Beach tennis

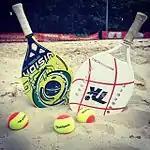
Beach tennis rackets and balls

Beach tennis emerged in Italy in the early 1970s when tennis players on vacation in Lido degli Estensi, in the Ferrara town of Comacchio, played using their rackets and the existing volleyball nets already installed on the beach. The game was played for the first time with its current set of rules in Torredembarra, Spain in 1976. The first championship was played in Torredembarra in 1978. Since then (with few interruptions), it takes place on the same beach every year. Over the years, the sport spread to the beaches along the coast of Italy, and it is estimated that there are now more than 1,600 beach-tennis nets along the Italian coast in addition to a growing number of inland and indoor courts. There are an estimated 250,000 Italian beach tennis players.